James Paris Lee

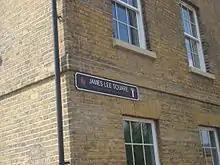
James Lee square at Enfield Island Village formerly the Royal Small Arms Factory

The Lee Model 1879 rifle was a landmark rifle design, incorporating a turn-bolt action and a spring-loaded column-feed detachable box magazine system. this was Lee's first successful magazine-fed repeating rifle. Two first designs—Model 1879 and Model 1882 were adopted by China and the US Navy, and two later designs—the Remington-Lee M1885 and the Winchester-Lee or Lee Navy M1895—were also adopted militarily and sold commercially.